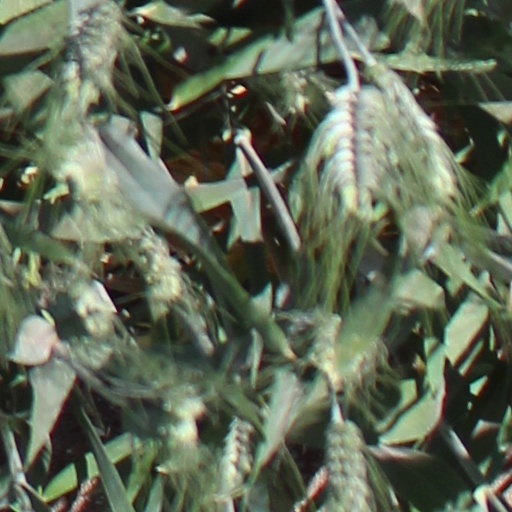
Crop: wheat